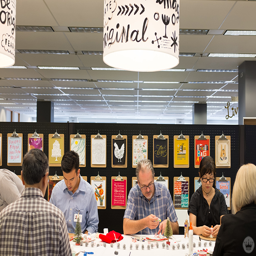
artists at a table creating icons out of candy